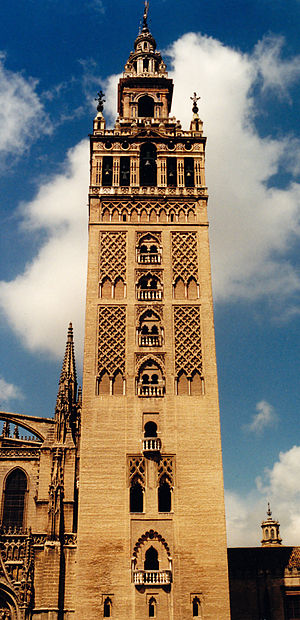
Giralda
Giralda
Giralda er oprindeligt en minaret, der blev ombygget til at være klokketårn for katedralen i Sevilla i det sydligste Spanien. Tårnet er 104½ meter højt og er det vigtigste symbol for Sevillas middelalderlige bydel.